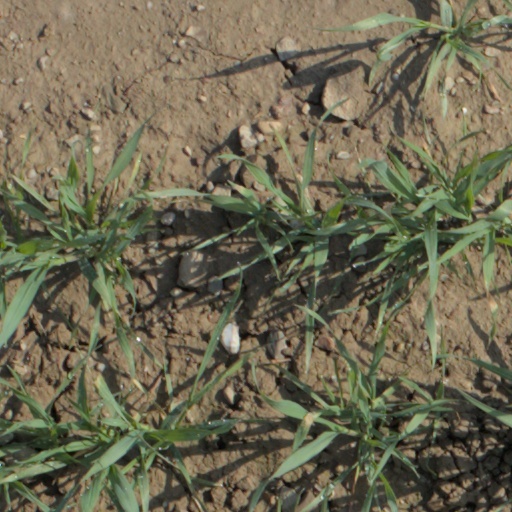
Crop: wheat